Nat D. Williams

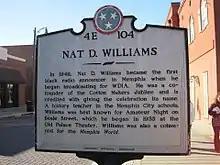
2011-01-08 Downtown Memphis TN 36

He was not known as a musician but rather as promoter, entertainer and mentor to Black youth. Rufus Thomas attended Booker T. Washington where he met Williams, a history teacher who schooled him in both academics and comedy routines and who, after graduation, brought Rufus in as his sidekick hosting Amateur Night at the Palace Theater. Another of his students, Judge Benjamin Hooks, went on to the state legislature and would later also head the NAACP.